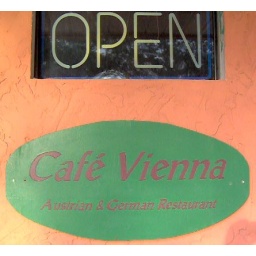
I liked the contrast of the green on salmon and the 'OPEN' above